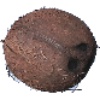
Label: Cocos 1